INS Vikramaditya

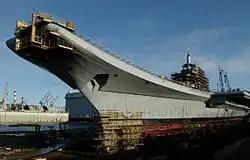
The conversion of the ship saw all the armament removed from the foredeck, including the P-500 Bazalt cruise missile launchers and the four sets of 3K95 Kinzhal surface-to-air missile launchers, to make way for a 14.3° bow ski jump.

As completed, "Vikramaditya" has a larger full load displacement than when the ship was originally launched in 1982 as "Baku"; 1,750 out of 2,500 compartments of the vessel were refabricated, and extensive recabling was done to support new radars and sensors. The elevators were upgraded, and two restraining stands were fitted, allowing combat aircraft to reach full power before making a ski jump-assisted short take-off. Three arresting gears were fitted on the aft of the angled deck, and navigation and carrier-landing aids were added to support fixed-wing "short take-off but arrested recovery" (STOBAR) operations.